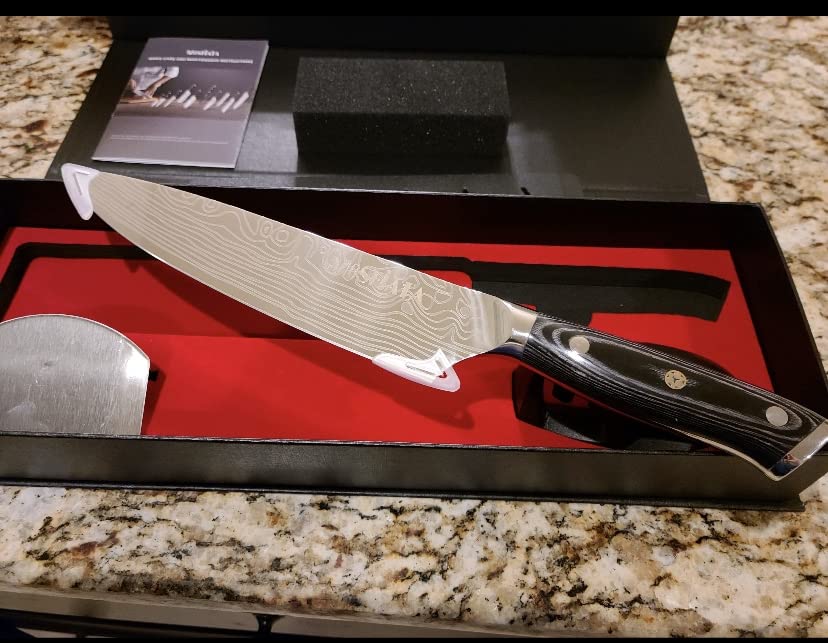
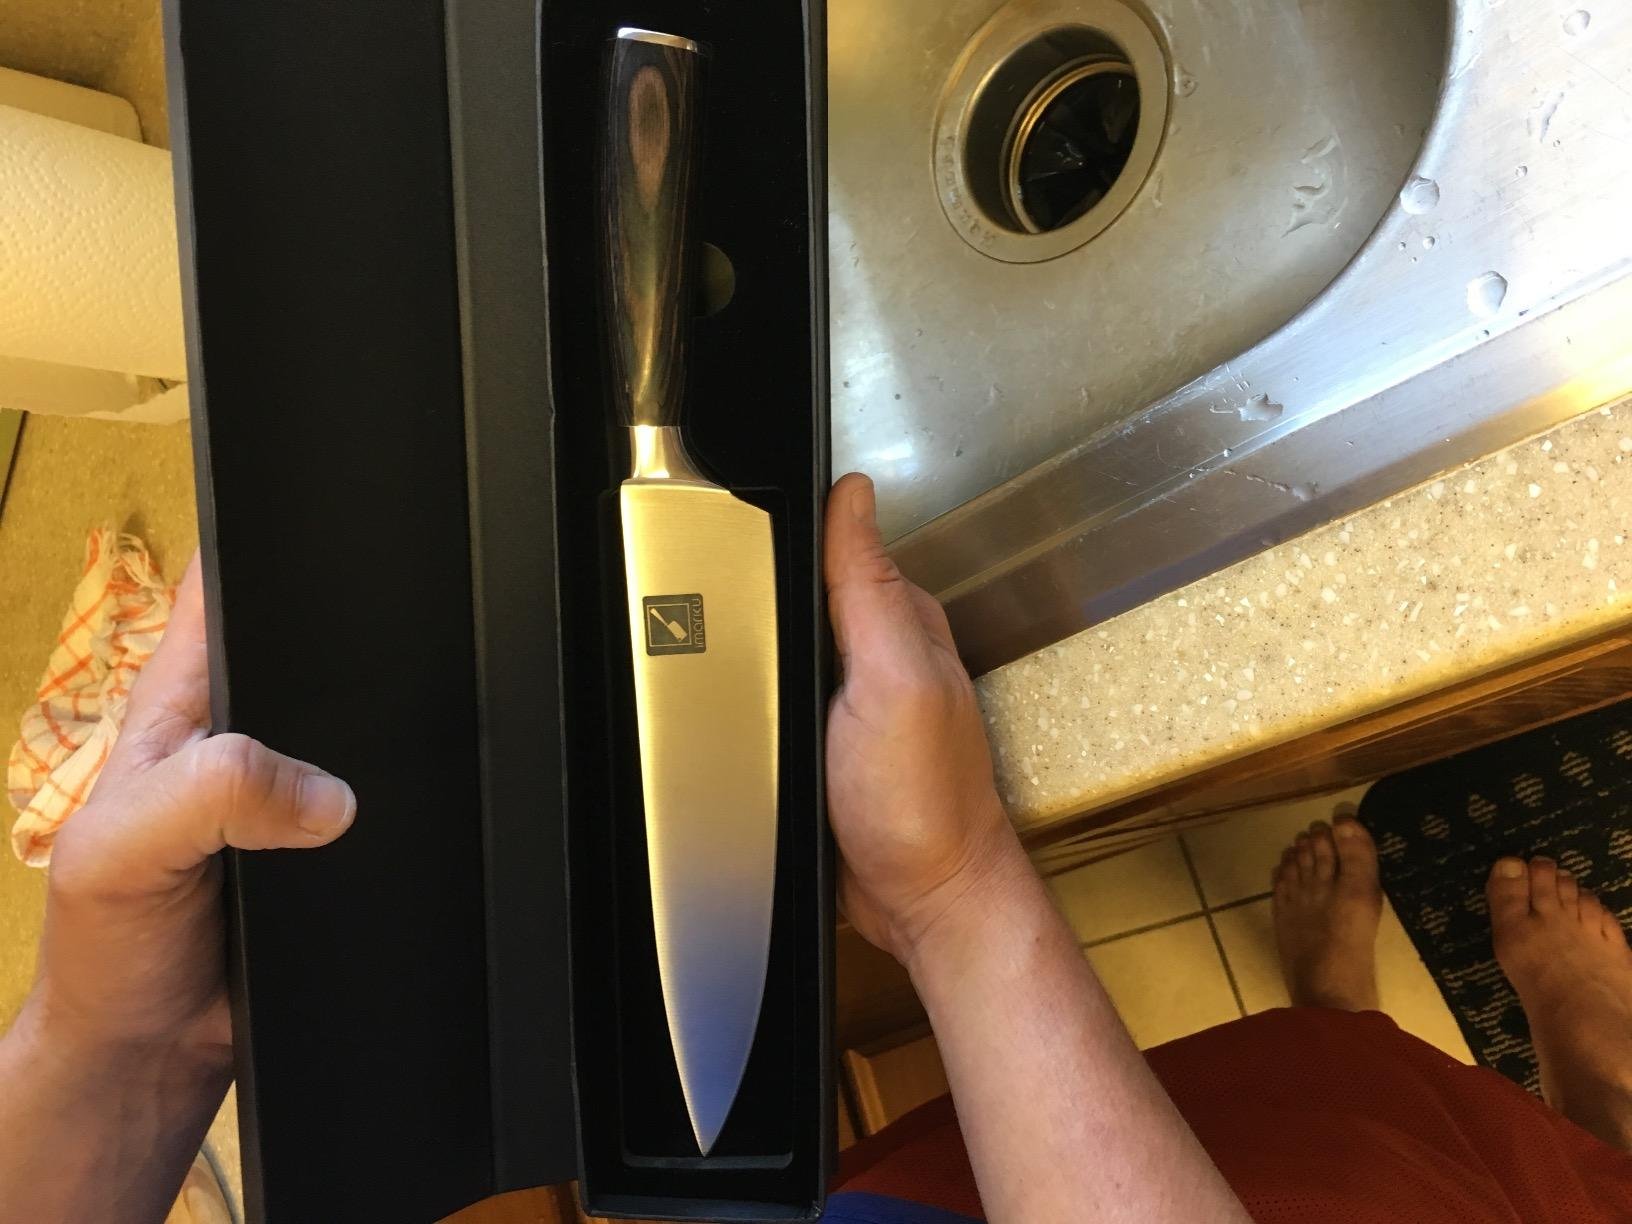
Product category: items_knife
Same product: no